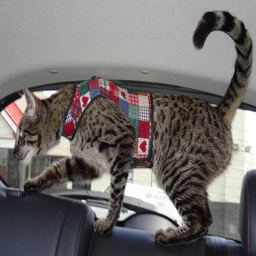
a spotted cat is wearing a quilt like vest
a bengal cat wearing a fancy sweater in a car.
A gray and black spotted and striped cat wearing a vest and climbing in a vehicle.
A cat wearing a vest stands on the top of the back seats of a car.
a cat is walking along the back of a car seat